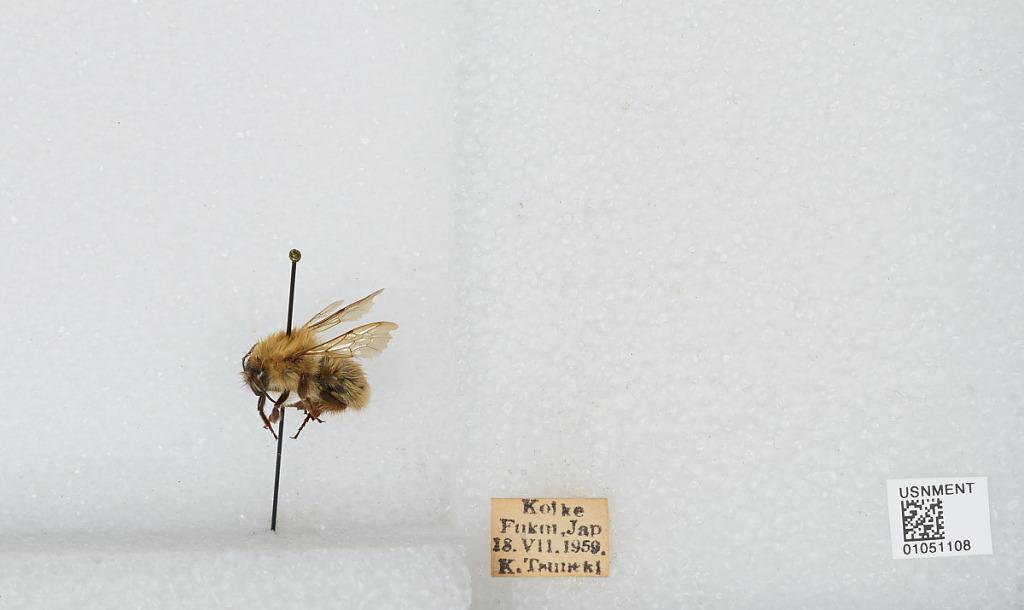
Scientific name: Bombus sp.
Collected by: K. Tsuneki
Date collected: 1959-7-18
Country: Japan
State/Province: Fukui
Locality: Koike